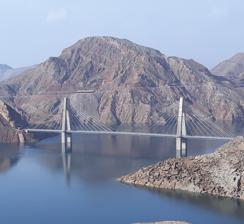
Building: Lali Bridge
Country: Iran
Year built: 2011
Cable-stayed bridge in Khuzestan, Iran Lali bridge Coordinates 32°15′49″N 49°04′41″E / 32.26369°N 49.07803°E / 32.26369; 49.07803 Locale Khuzestan , Iran Characteristics Design Cable-stayed bridge Total length 460 meters (1,510 ft) Width 135 meters (443 ft) Height 75 meters (246 ft) Longest span 256 meters (840 ft) History Construction cost Rls. 184 billion Opened July 2011 Location The Lali cable bridge (Persian: پل لالی) is a cable-stayed bridge in Khuzestan , Iran . This cable-stayed bridge is located south of the city of Lali , in the Khuzestan province and with a central span of 256 metres is the longest cable-stayed bridge in Iran. Lali cable bridge was built to connect the two cities of Lali and Masjed Soleyman , as well as to establish communication between oil and gas fields on both sides of Gotvand Lake. It supports two lanes of traffic as well as oil and gas pipelines . Bridge was put into operation in July 2011. History Lali cable bridge was one of the side projects of Gotvand Olya dam and power plant. In fact, this bridge was an alternative to another bridge that was submerged during the completion of construction and when the dam was flooded. The bridge was located about three kilometers from the Lali cable bridge. See also Upper Gotvand dam References